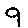
Label: 9